Coaches of the Great Western Railway

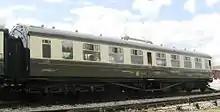
A third class open coach built for excursion trains in 1937

The GWR most successful and iconic design was the Toplight stock of 1907, which gained its name through the small "lights" or windows above the main windows. The "Toplight" reverted to a standard loading gauge pattern with lengths of up to but always wide. Coaches panelled in steel rather than wood first appeared in 1912.